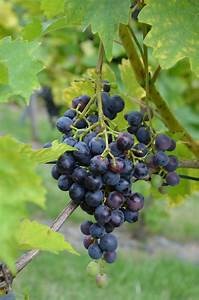
Label: grape